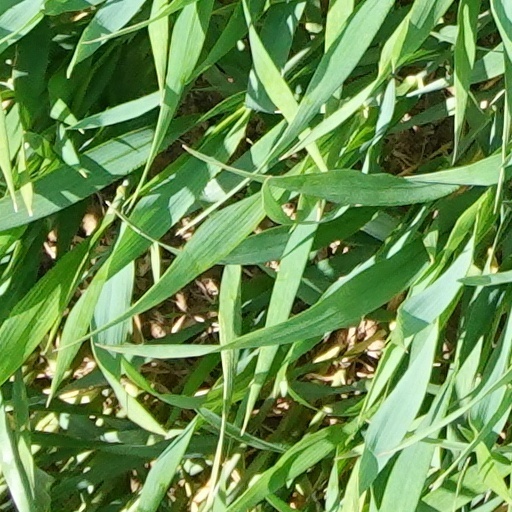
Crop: wheat